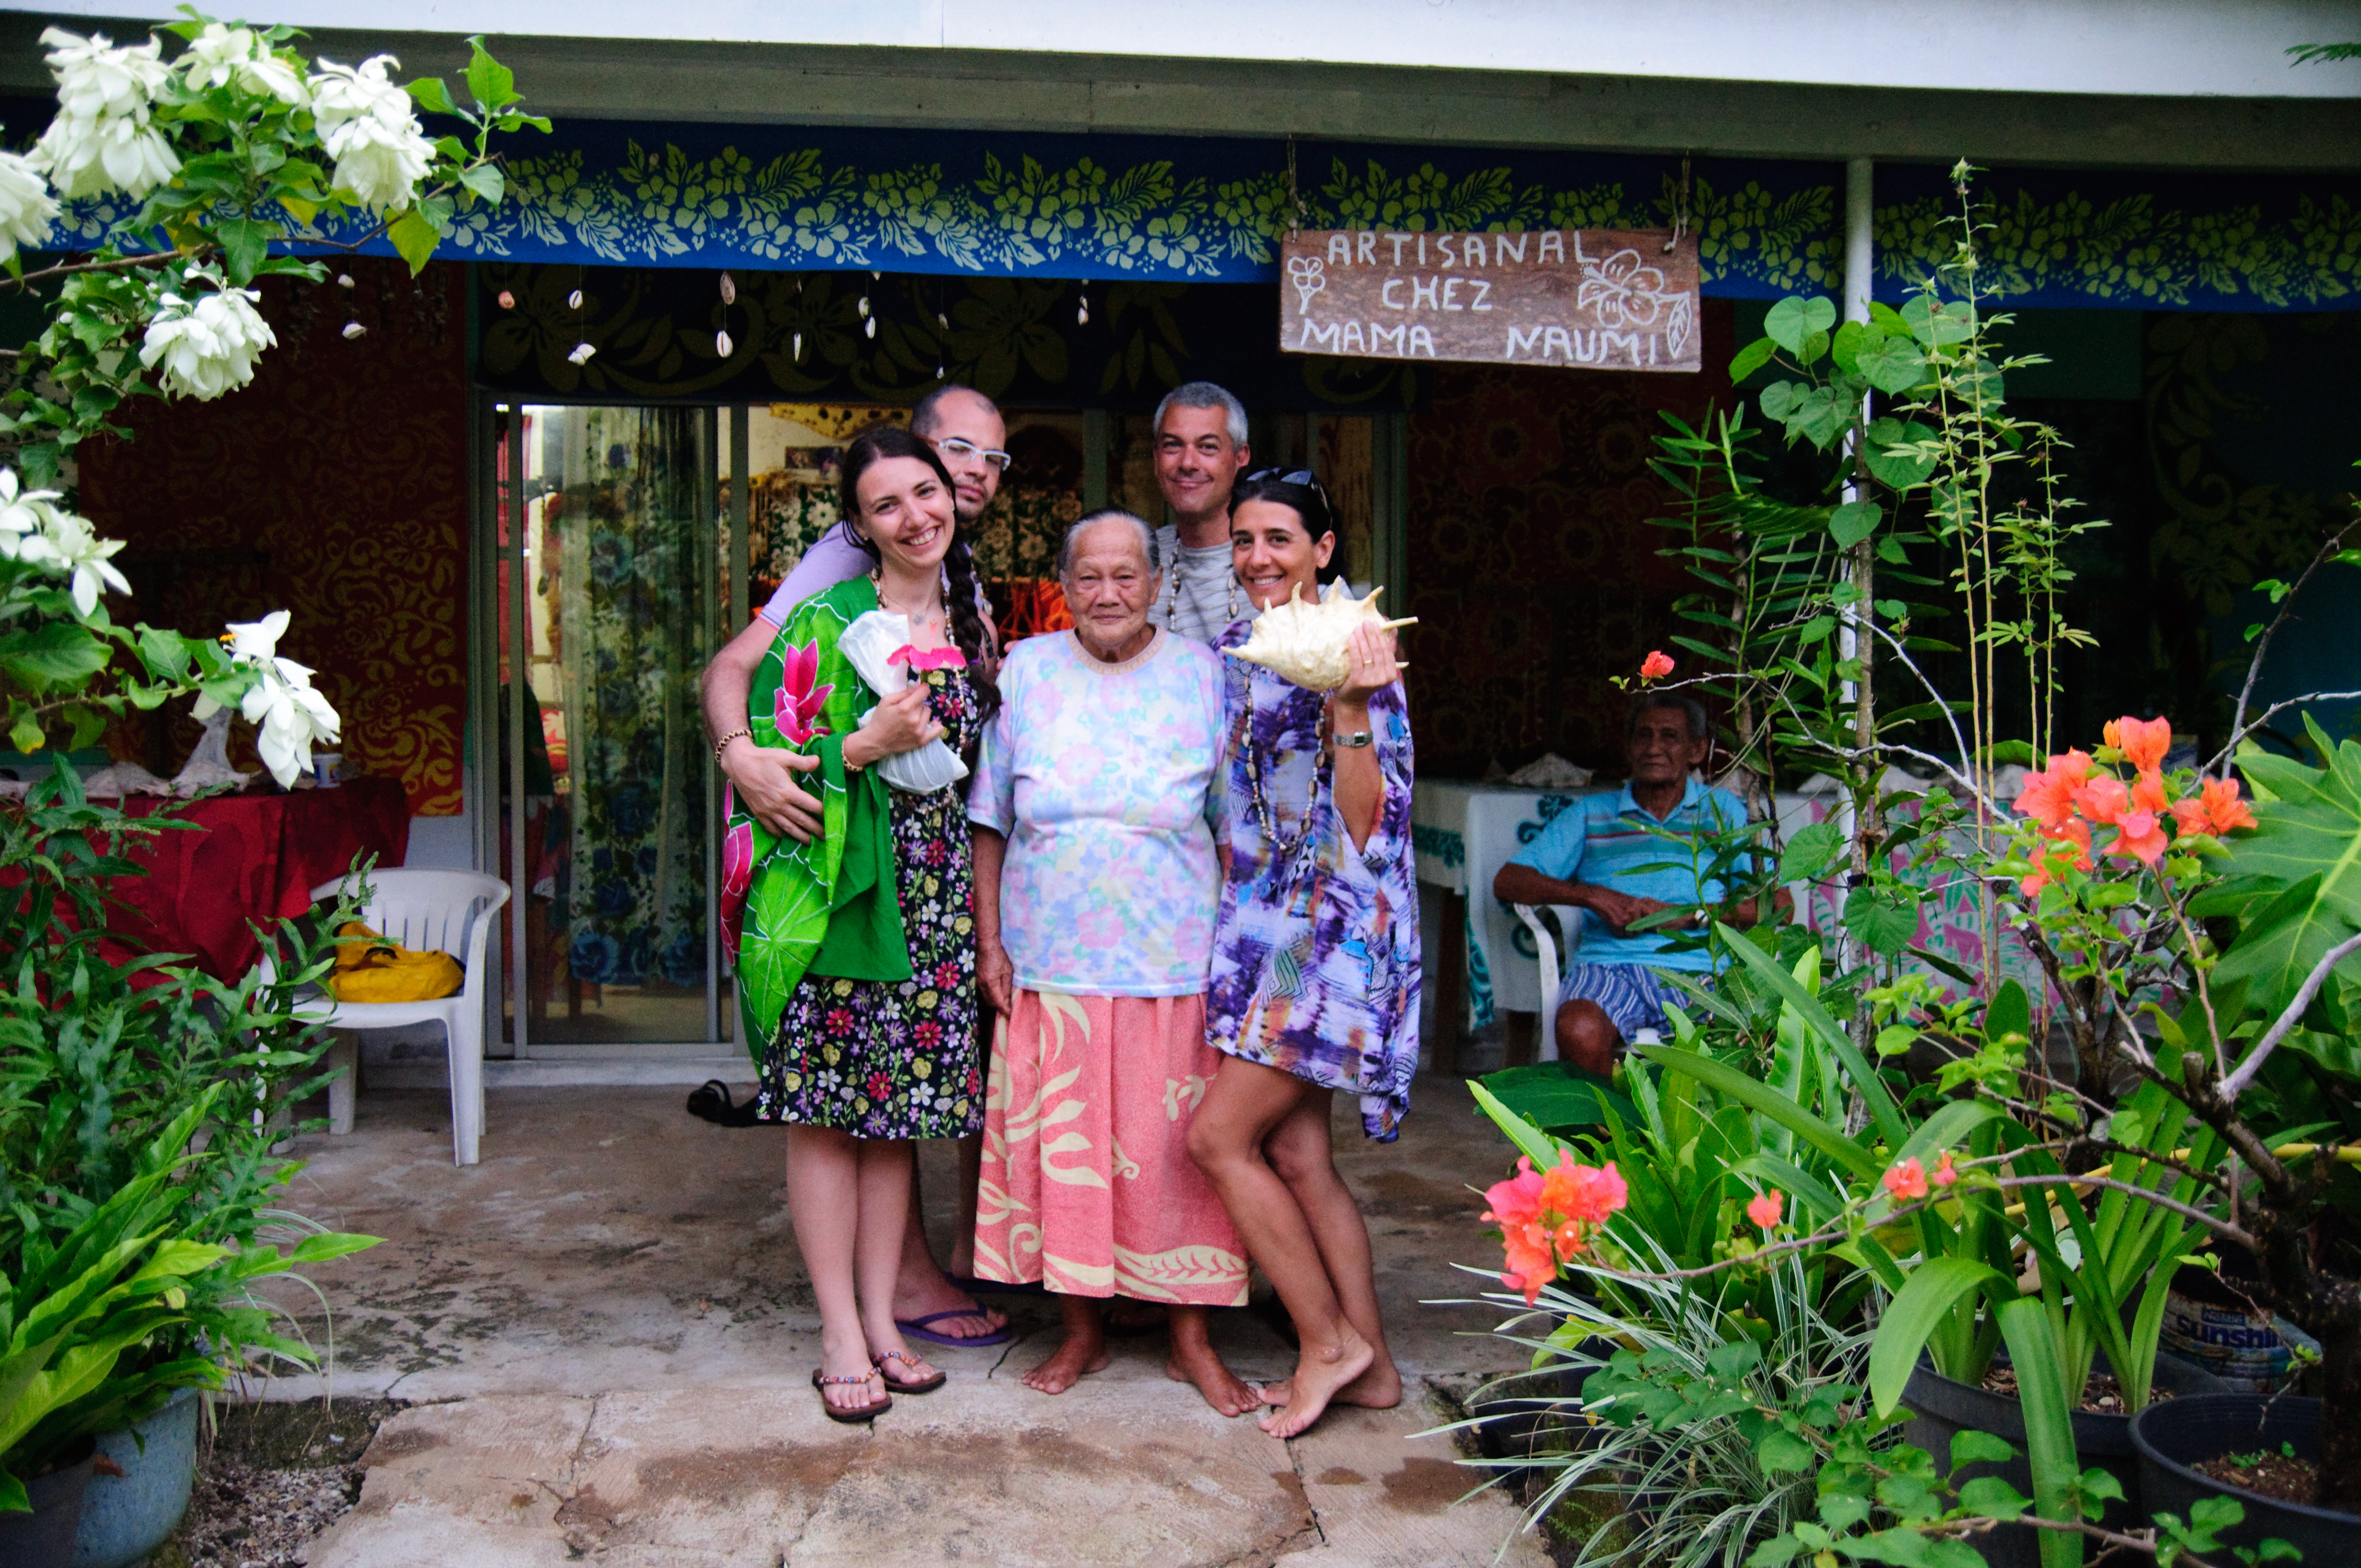
people, flower, backyard, nikon, garden, floristry, d300, polinesia